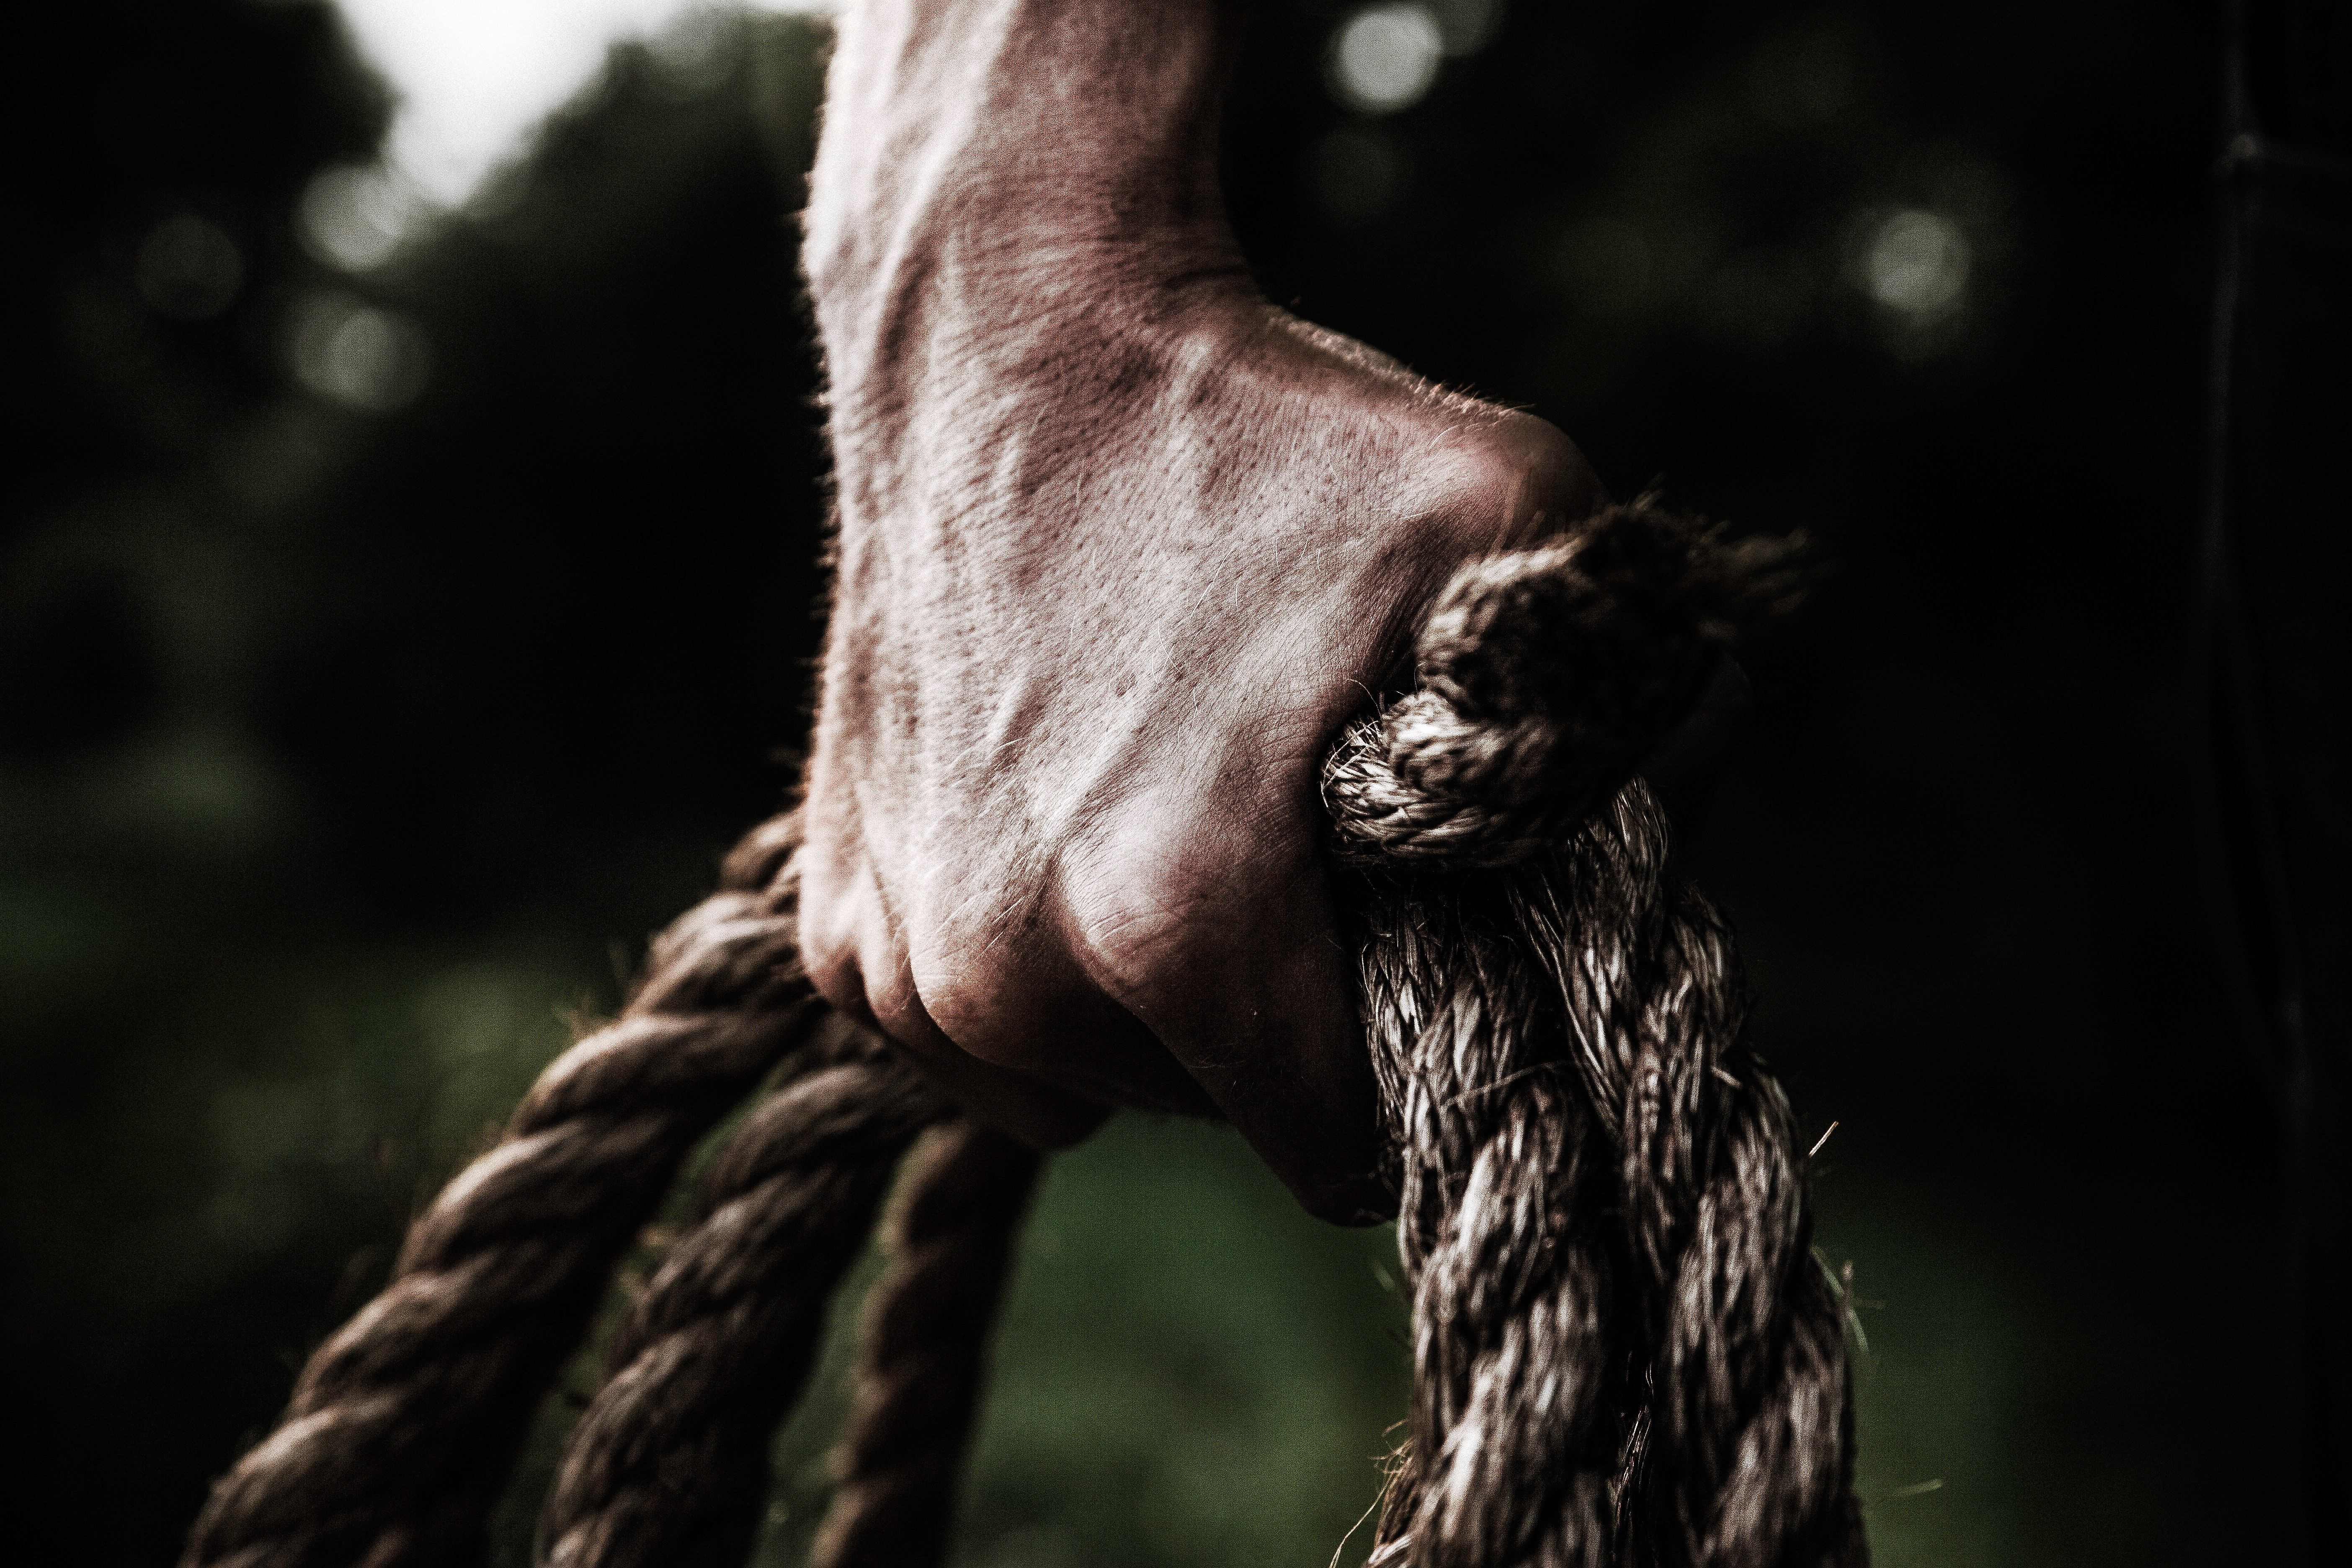
tree, photography, human, hand, darkness, snout, grass, black and white